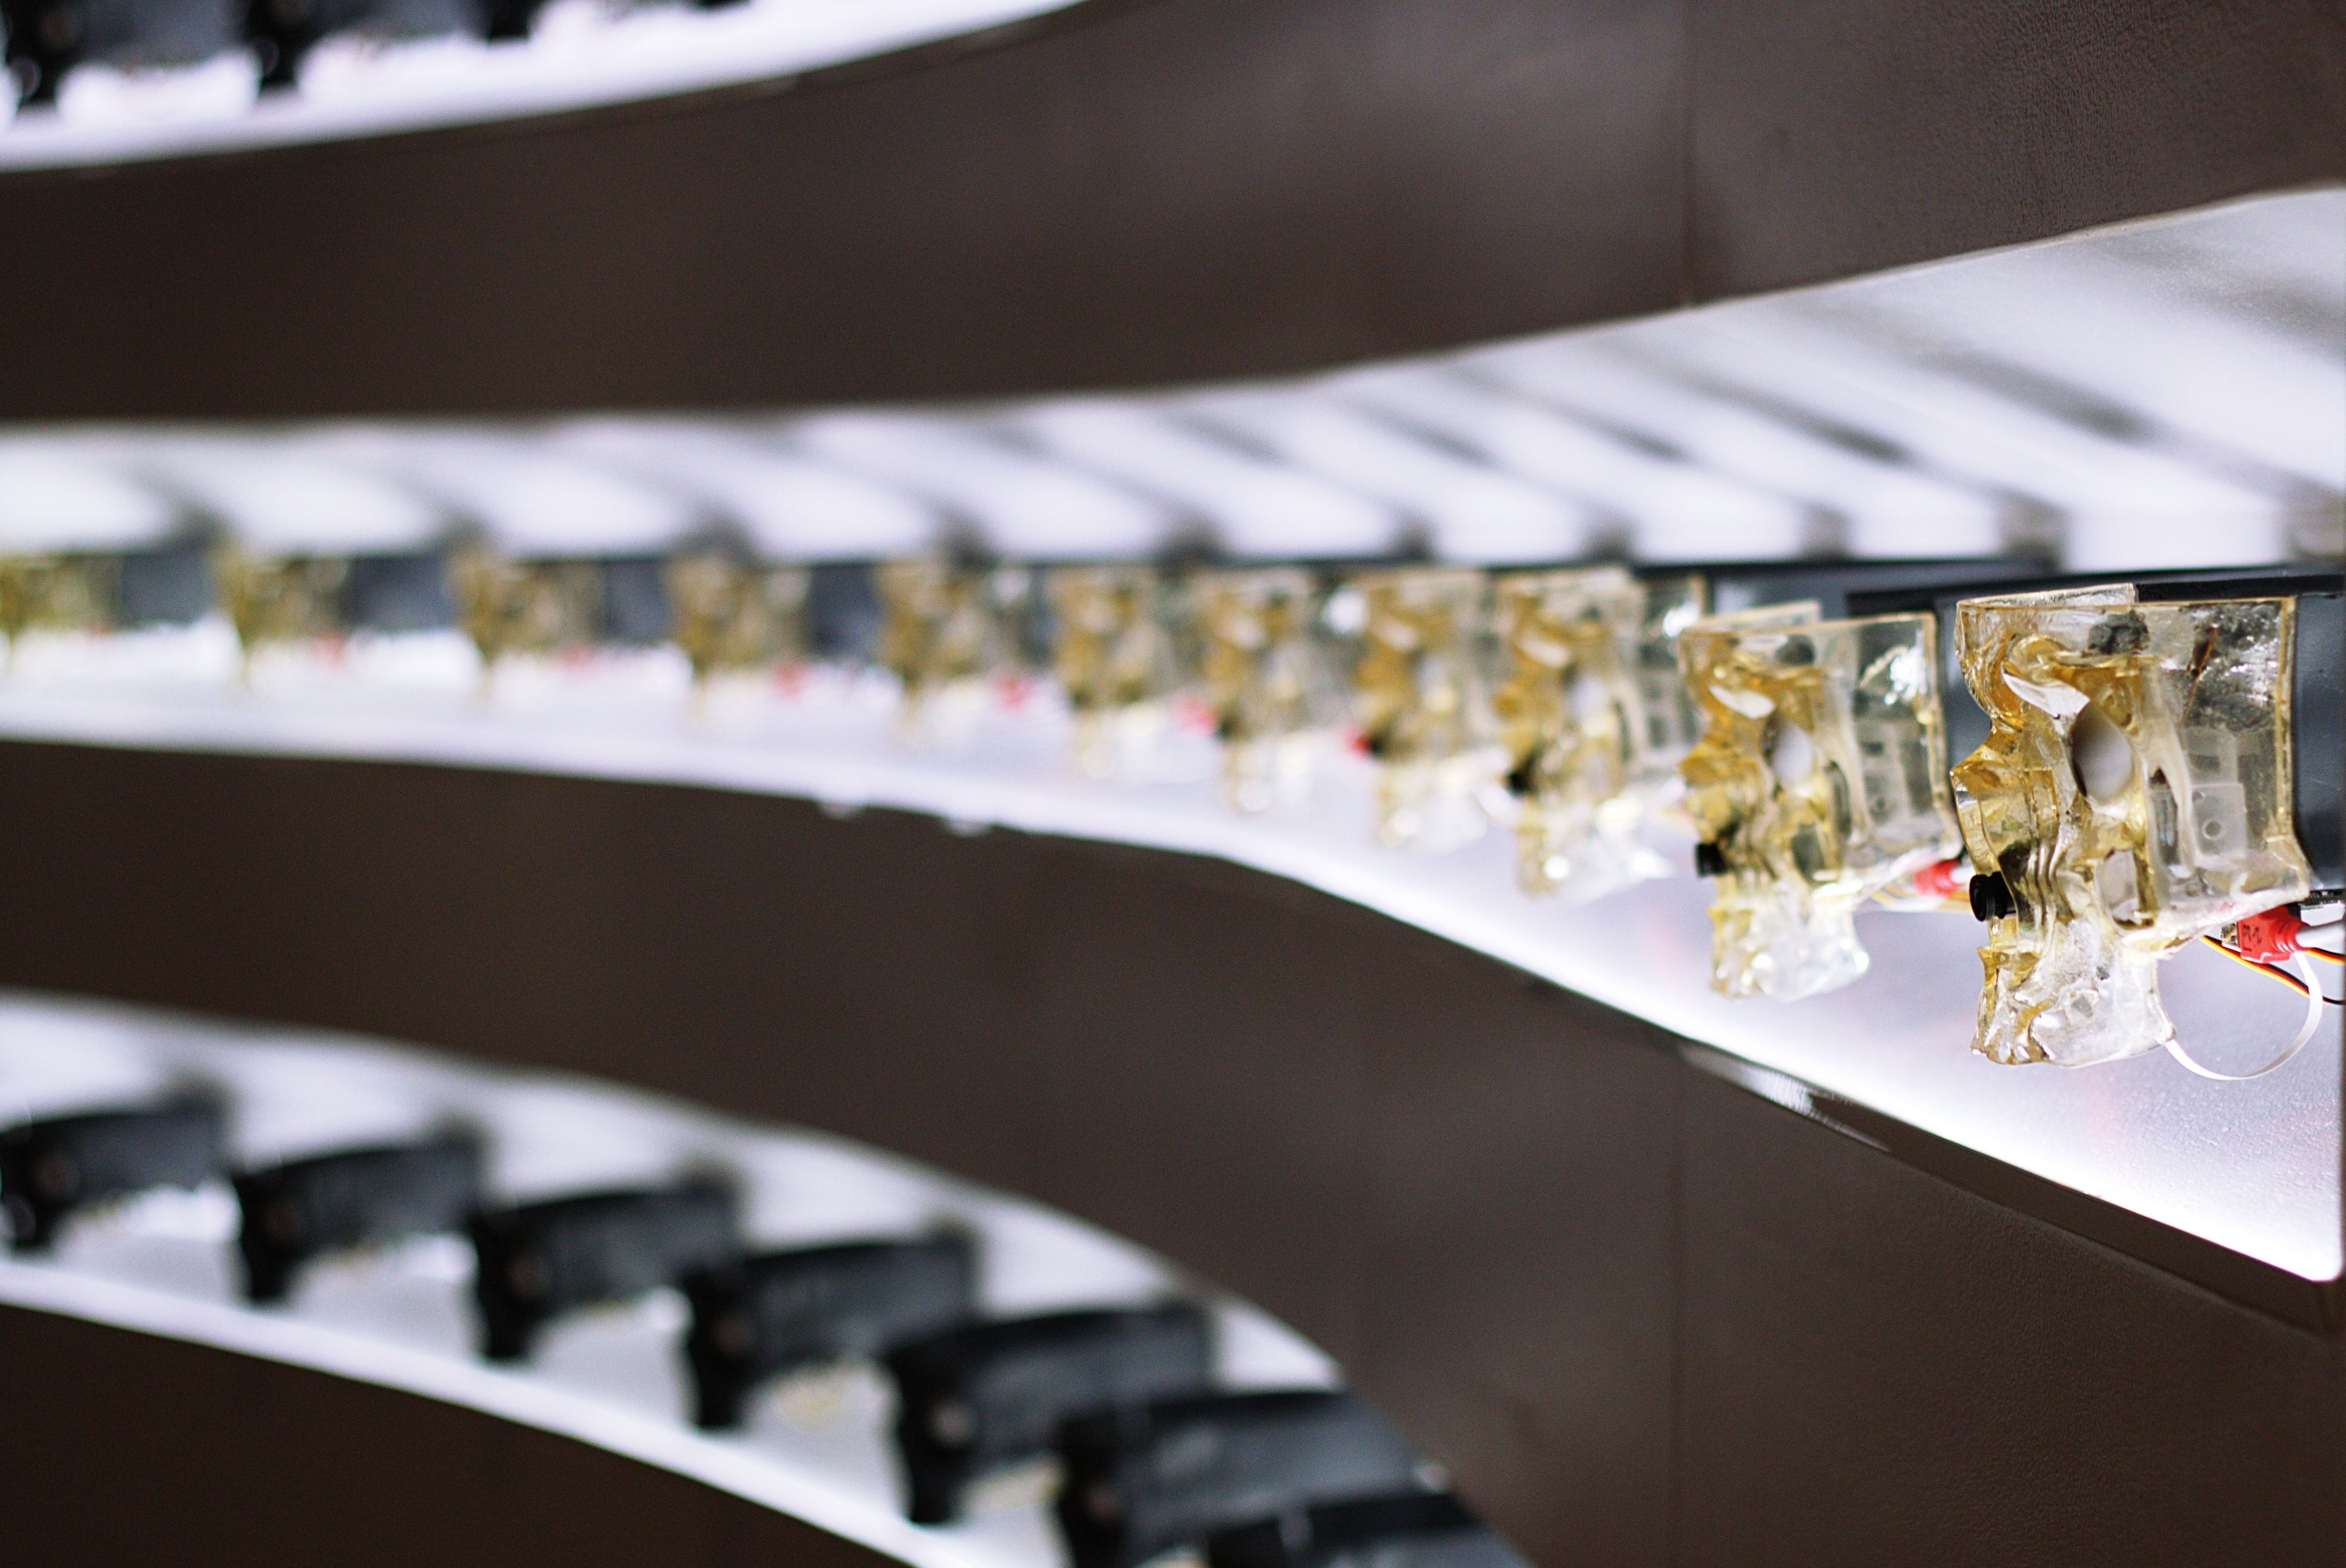
white, meal